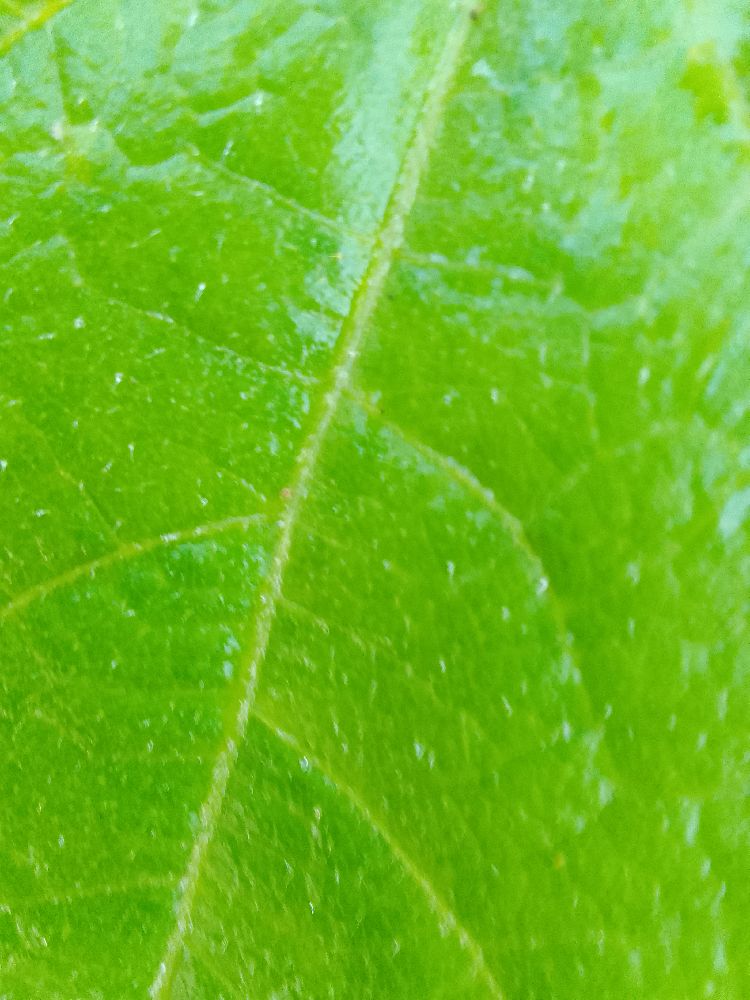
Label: healthy